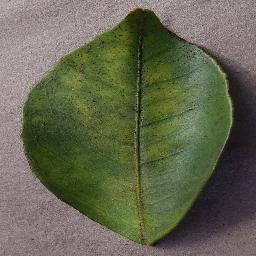
Label: Orange___Haunglongbing_(Citrus_greening)